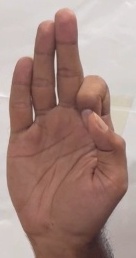
ASL sign: F